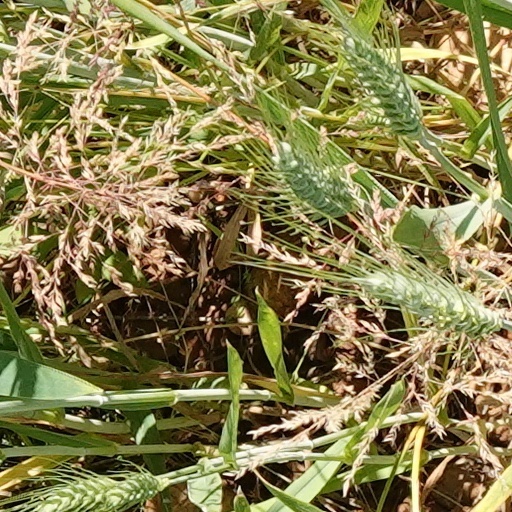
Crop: wheat